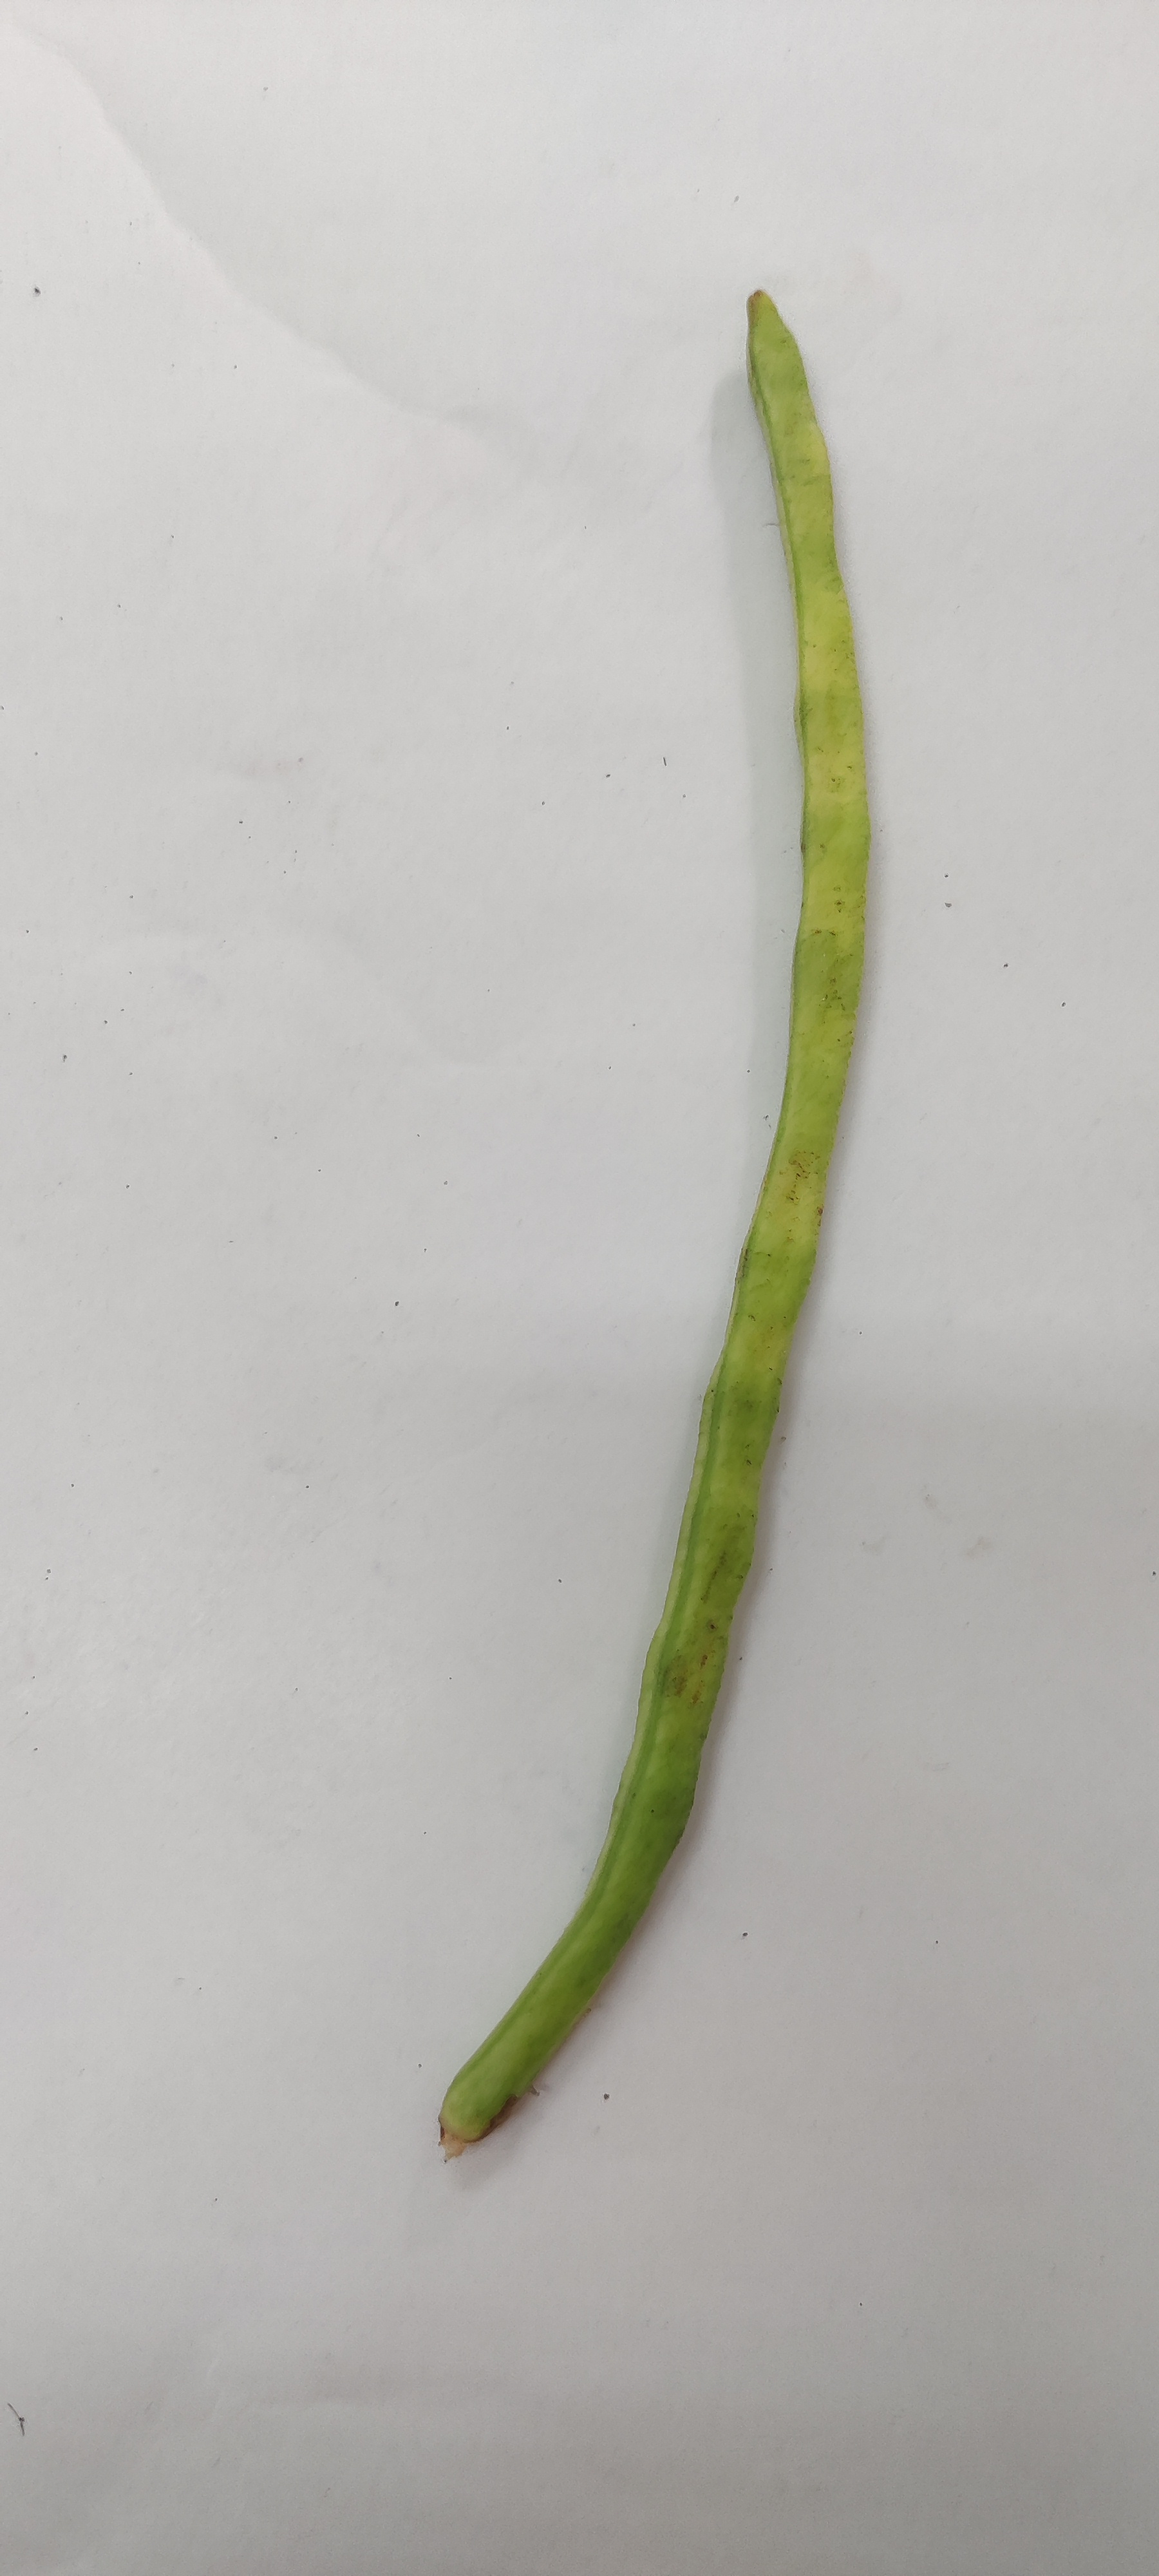
Crop: Cowpea
Condition: Severely Damaged